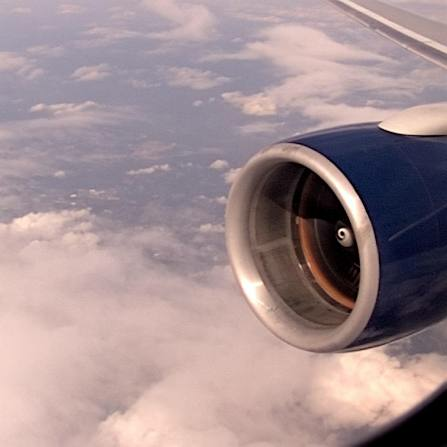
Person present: No